Education in Lebanon

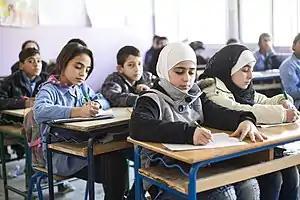
Syrian refugee students, Lebanon, 2016

The Syrian crisis has placed a large burden on Lebanese public schools. There are nearly 400,000 school-aged refugee children in Lebanon, which is roughly 25% more than the number of Lebanese students in Lebanese public schools. Only an estimated 30% of the Syrian refugee school-aged children are receiving an education. In addition to barriers to access and other challenges, a significant barrier to integration is language: Syrian schools are taught in Arabic, while Lebanese public schools incorporate both French and English. In 2014, 104,000 Syrian refugee students were taught in Lebanese schools. In 2015, the Ministry of Education aimed to double the number of Syrian children in public schools to 200,000 students.